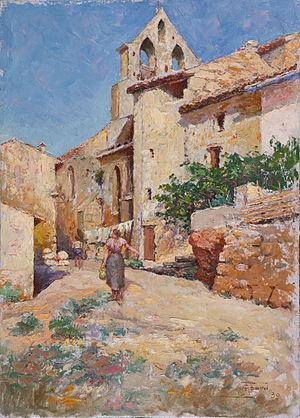
Clocher de miramas le vieux
Jules Joseph Bruno Agard, né le 6 octobre 1871 à Grans, commune où il est mort en novembre 1943, est un peintre et sculpteur français.